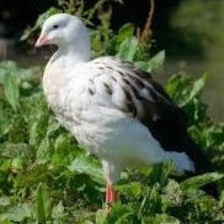
Species: ANDEAN GOOSE
Scientific name: CHLOEPHAGA MELANOPTERA
ImageNet parent category: goose